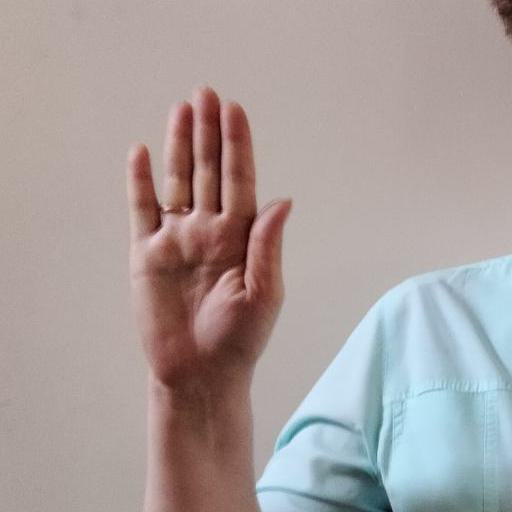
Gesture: stop